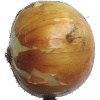
Label: white_onion